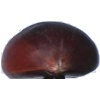
Label: chestnut